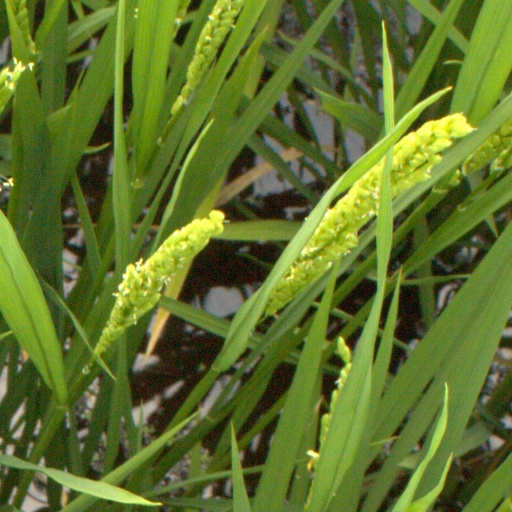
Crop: rice